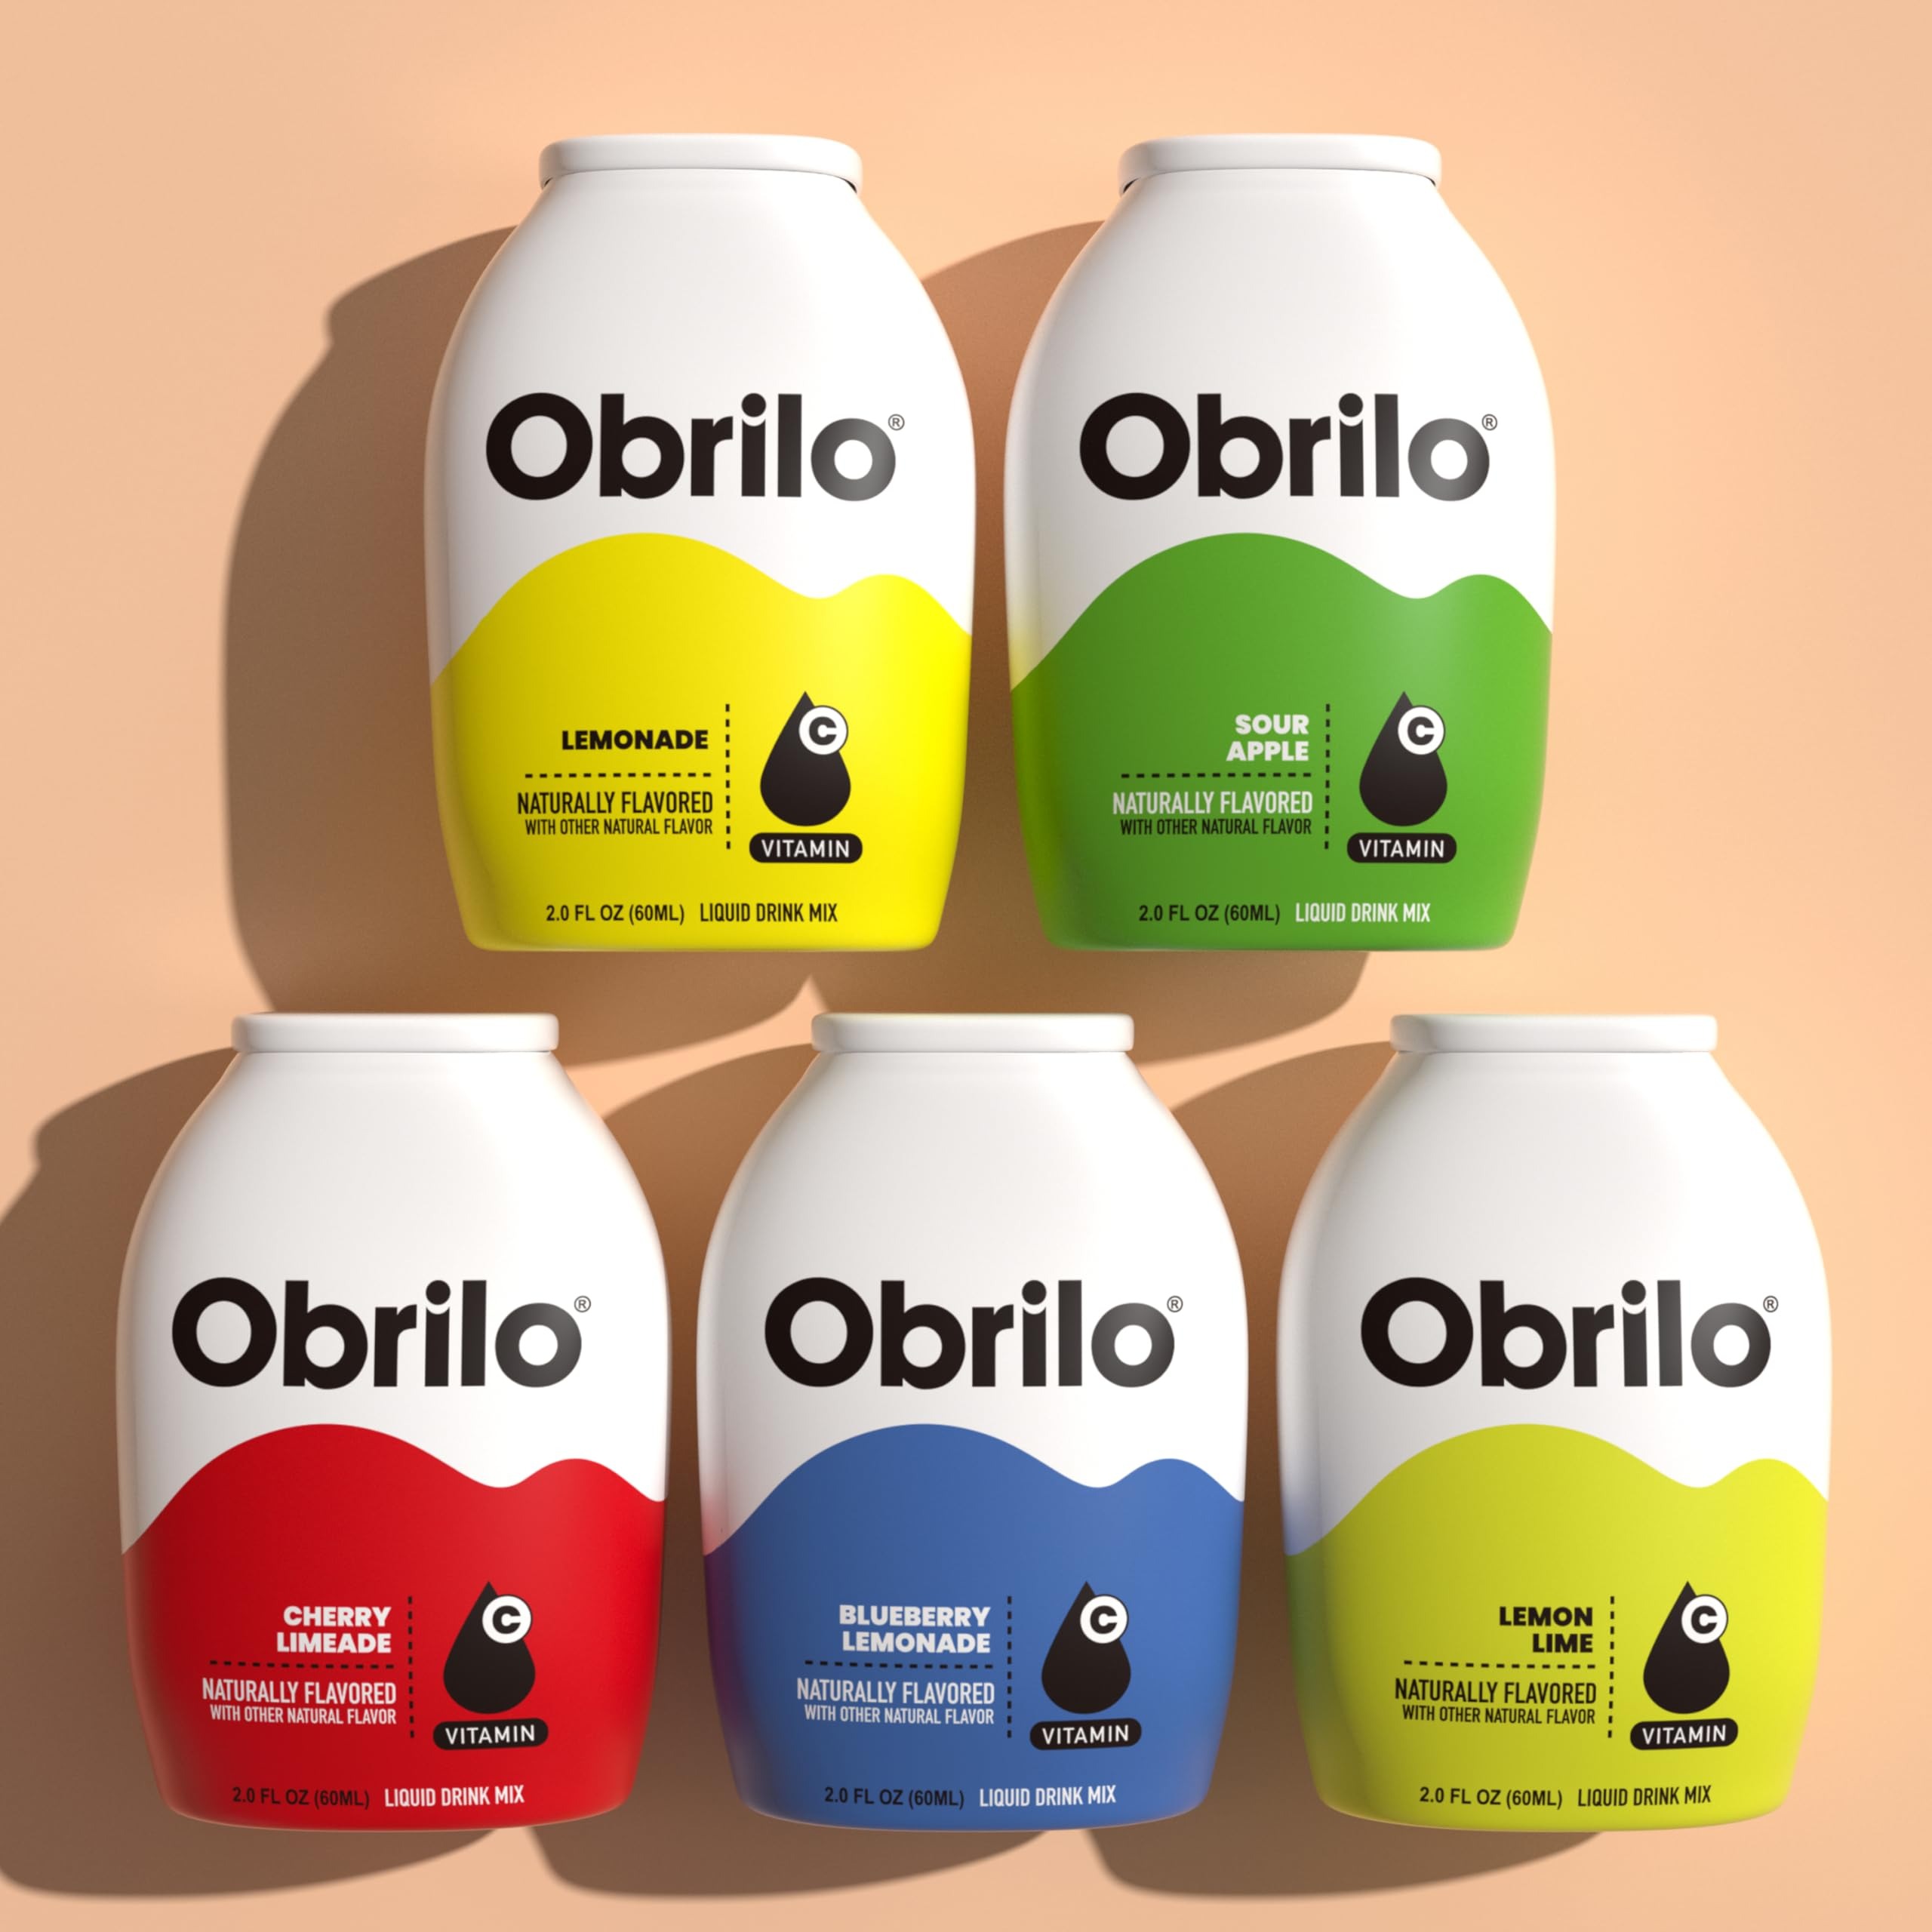
Item Name: Water Enhancer Liquid Flavoring Drops - ZERO Sugar/Calorie, Dye Free, Naturally Flavored Drink Syrup, 2.0 fl oz x 5 Bottles for Kids & Adults (Variety 5 Pack)
Bullet Point 1: Proudly made right here in the USA, using a 100% domestic supply chain to ensure the highest quality and integrity of ingredients. Crafted with love in Livermore, California.
Bullet Point 2: From tangy and refreshing to sweet and tropical, each water enhancer provides a unique and invigorating taste experience
Bullet Point 3: Unique and Invigorating Flavors: From tangy cherry and lemon to sweet strawberry, coconut, and vanilla, each enhancer transforms your water, iced tea, or sparkling seltzer into a refreshing, non-alcoholic mocktail—perfect for kids and adults.
Bullet Point 4: Each mini bottle contains enough concentrate for 30 servings, enabling you to add the desired intensity with just a squeeze. Mixes instantly into water—no need to stir, unlike powder mix packets.
Bullet Point 5: Convenient & Versatile Usage: Each mini bottle contains enough concentrate for 30 servings; simply squeeze into your reusable cup, tumbler with straw, or insulated bottle—no stirring needed— enjoy instantly. Ideal for gym enthusiasts, athletes, and travelers.
Product Description: <p>Liquid Water Enhancer - Drink Mix</p> <p><strong>Revitalize Your Hydration Experience:</strong> Discover the power of our <em>Liquid Water Enhancer</em>, the perfect blend of health and taste. Transform your everyday water, seltzer, or soda into a delightful beverage with zero calories and no added sugar. It&apos;s an ideal choice for both children and adults who are health-conscious yet crave flavorful drinks.</p> <p><strong>Natural Ingredients:</strong> Our enhancer is crafted with natural fruit flavoring and free from chemical dyes or colors, ensuring a pure and authentic taste. Each 2.0 fl oz bottle, meticulously made in Livermore, California, USA, makes 150-300 drinks, providing versatility and long-lasting use.</p> <p><strong>Concentrated Convenience:</strong> With enough concentrate for 30 servings per bottle, customize your drink&apos;s intensity with just a squeeze. Its instant mix formula is superior to powder mix packets, offering both convenience and quality.</p> <p><strong>Perfect for Any Occasion:</strong> Whether it&apos;s for parties, gatherings, or everyday hydration, our Liquid Water Enhancer adds a burst of flavor to your beverages. It&rsquo;s not just a drink mix, but a catalyst for better hydration and overall well-being.</p> <p><strong>Health Benefits:</strong> Encourage increased water consumption with our pleasant flavors, aiding in maintaining optimal hydration levels and restoring essential minerals.</p> <p><strong>Ultimate Gift for Wellness Enthusiasts:</strong> Ideal for gym-goers, athletes, or anyone keen on enhancing their hydration experience. Its infinite adaptability makes it perfect for customizing tea or carbonated water.</p> <p><strong>Achieve Your Fitness Goals:</strong> Replace sugary beverages with our healthy alternative to stay on track with your fitness aspirations. Obrilo&rsquo;s Liquid Water Enhancer is not just a product, but a lifestyle choice for those dedicated to their health and hydration.</p>
Value: 10.0
Unit: Fl Oz

Price: 20.95